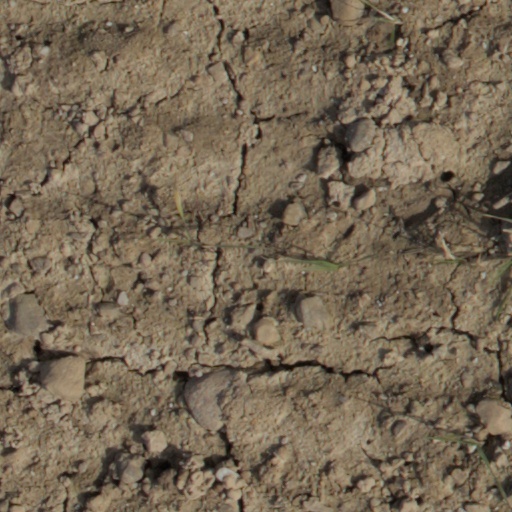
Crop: wheat